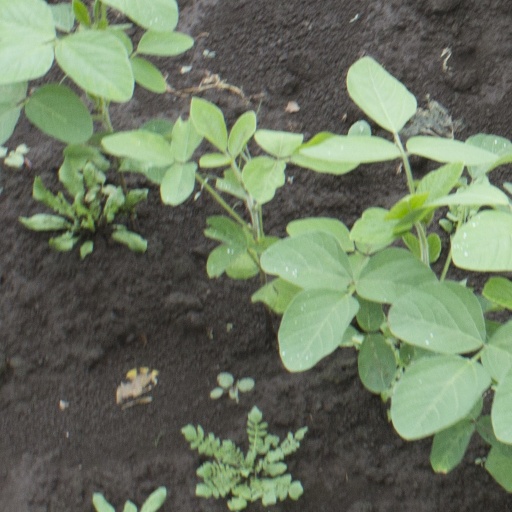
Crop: soybean